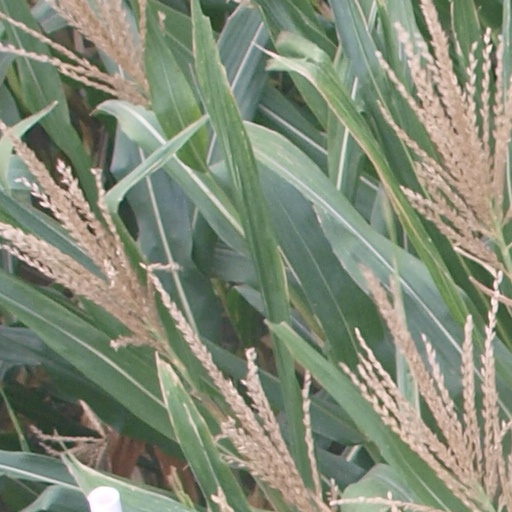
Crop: maize; corn